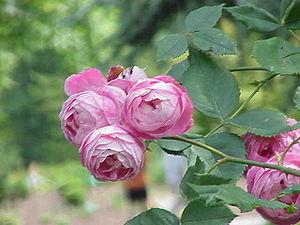
'Reine Victoria' est un rosier de type Bourbon qui a été créé en 1872 par le rosiériste français Joseph Schwartz. On ne connaît pas ses parents.
Les rosiers Bourbon, ou Rosa ×borboniana, sont des hybrides qui appartiennent au groupe des Roses anciennes.